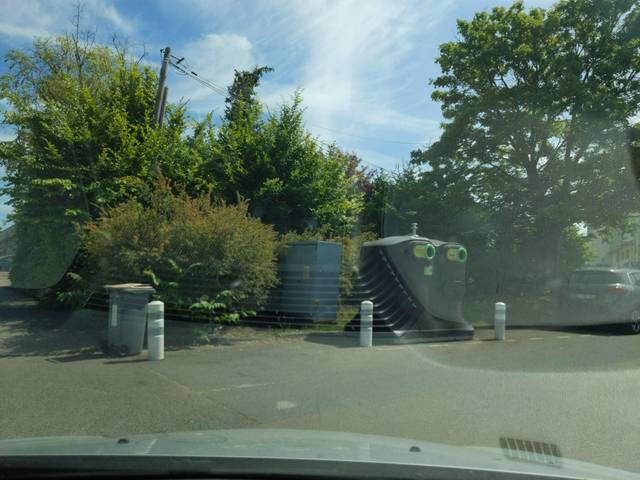
Region: France
Coordinates: 47.337, 5.061